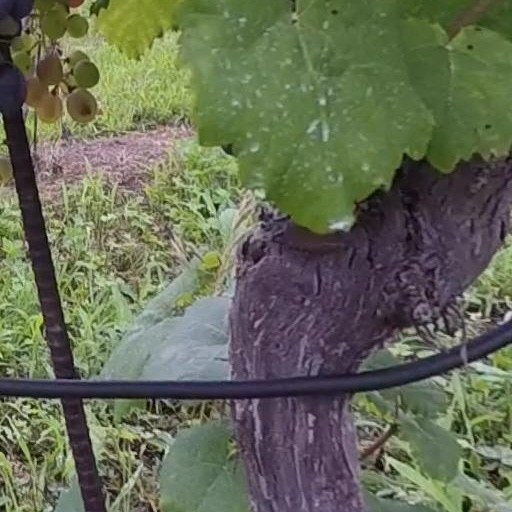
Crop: grape